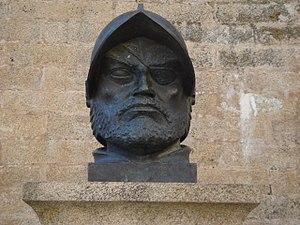
Francisco de Orellana, né à Trujillo à une date inconnue mais qui se situe vraisemblablement entre 1490 et 1511 et mort en 1545 en Amazonie, est un navigateur et explorateur espagnol qui nomma le fleuve Amazone.